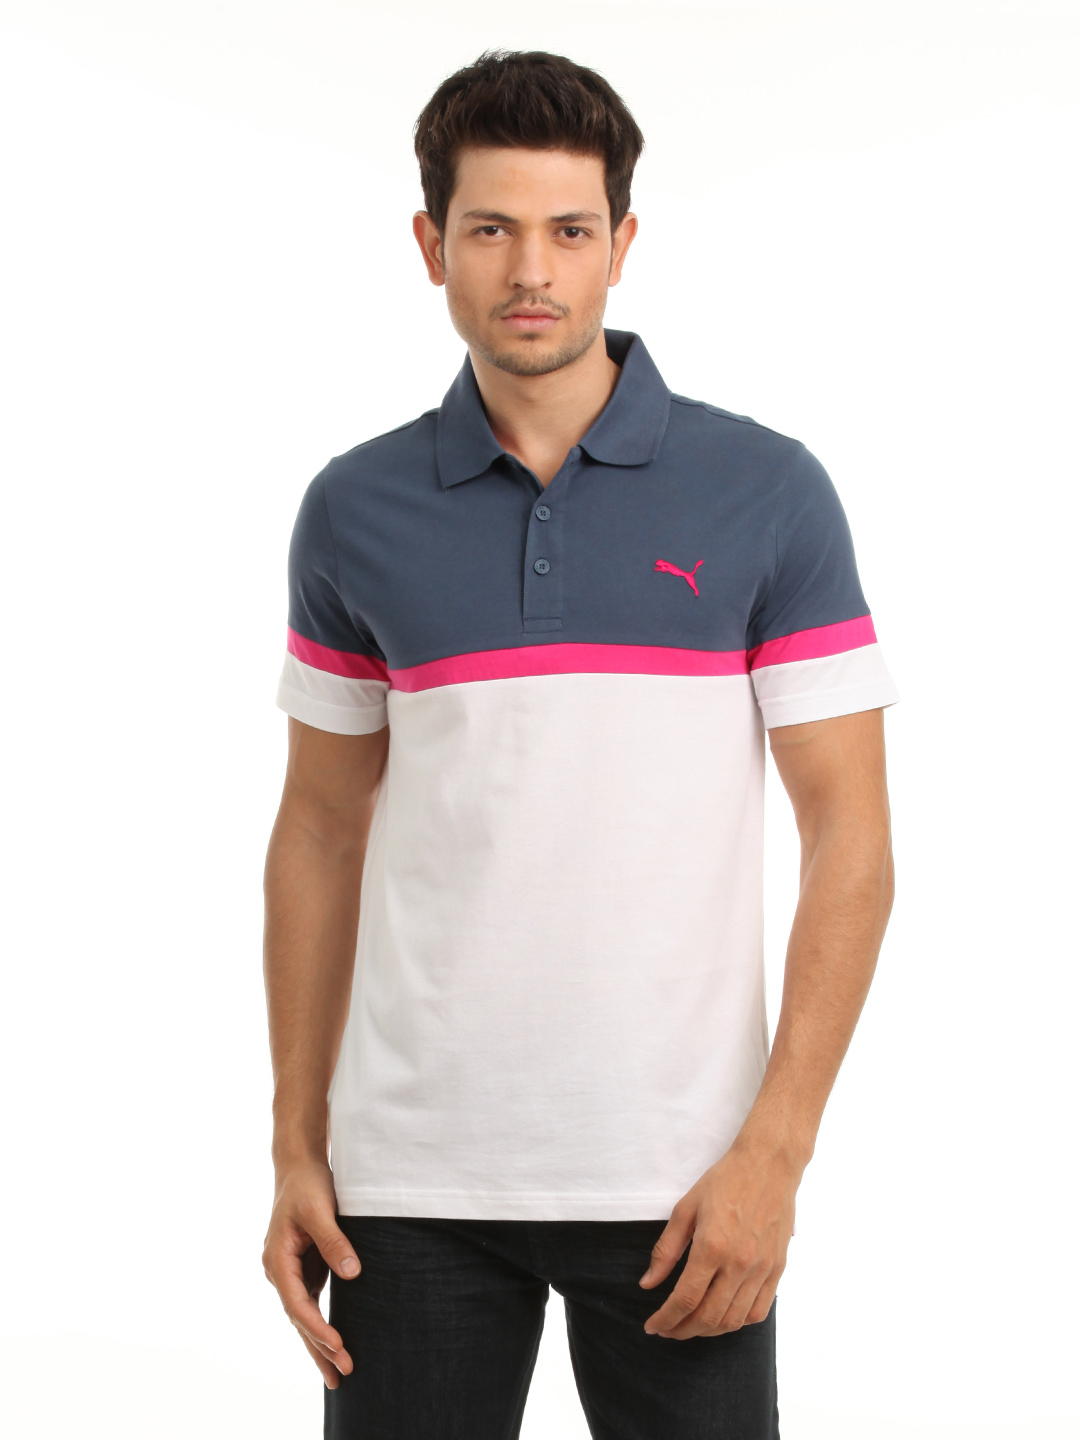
Puma Men Blue & White Polo T-shirt
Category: Apparel / Topwear / Tshirts
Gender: Men
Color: Blue
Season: Summer 2012
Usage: Casual